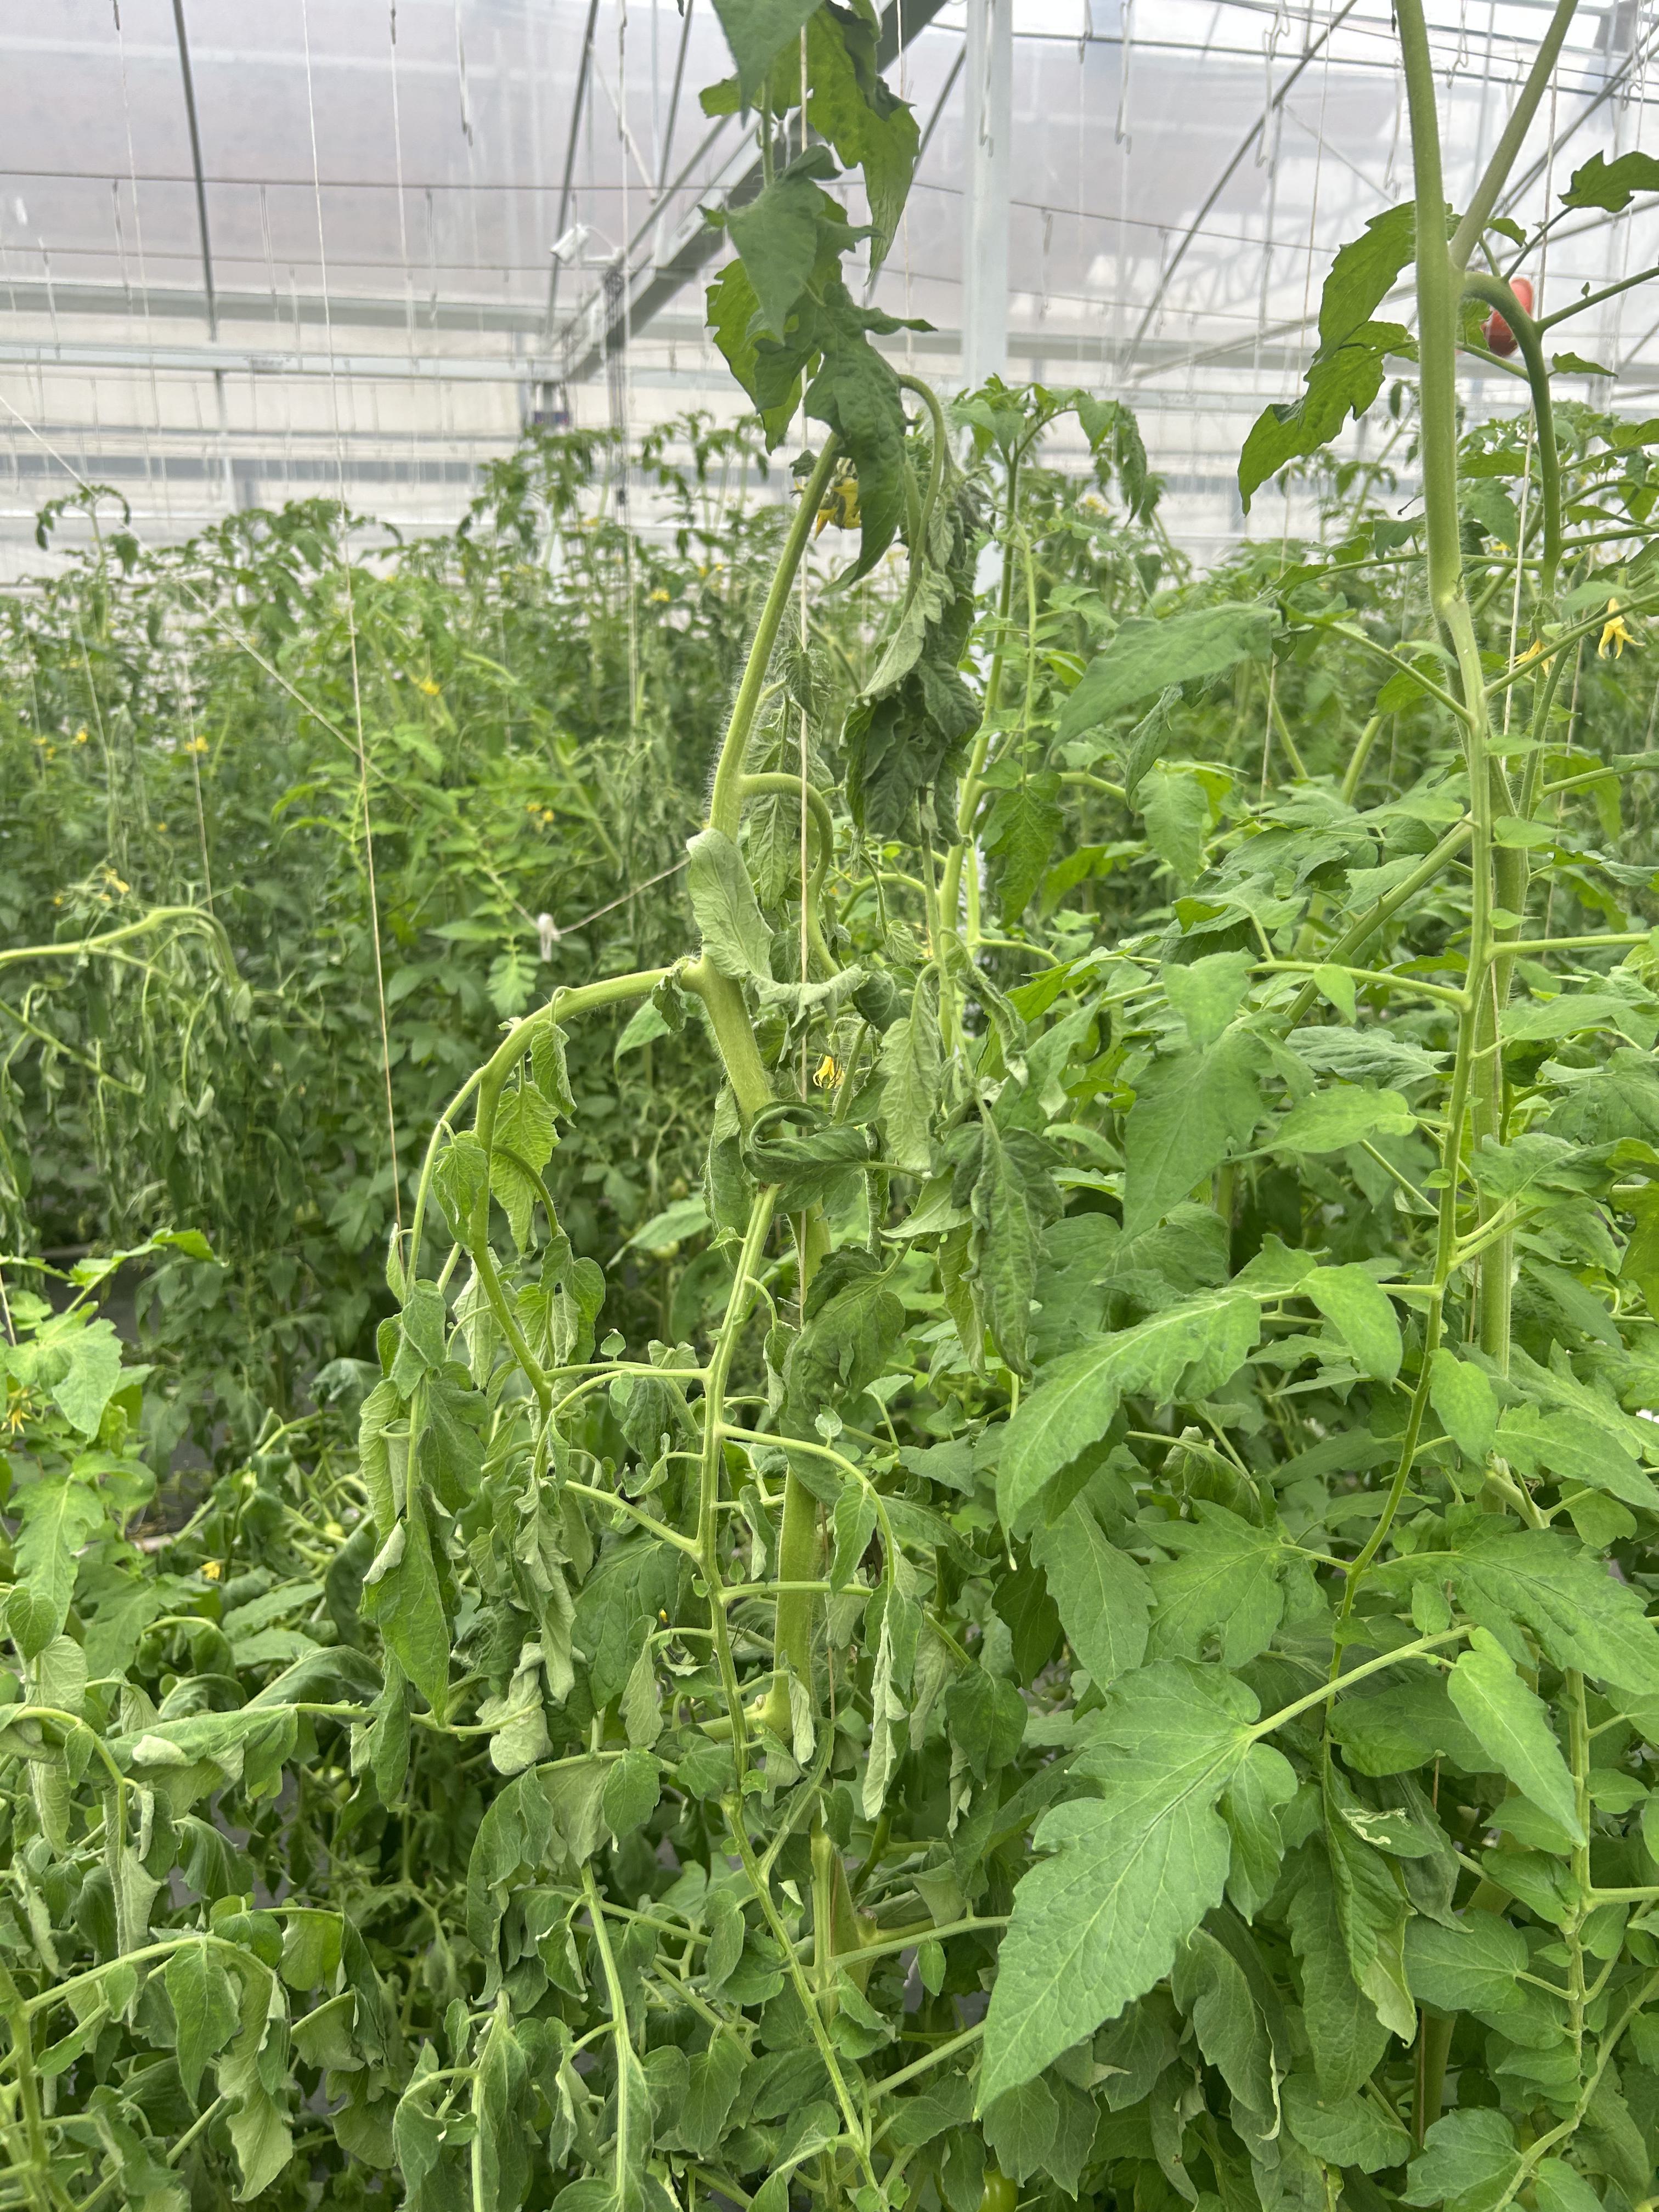
Disease: Wilt